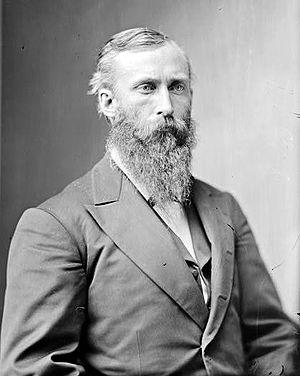
Dudley Chase Haskell est un homme politique du Kansas du XIXᵉ siècle. Il est le grand-père d'Otis Halbert Holmes.